John Prise

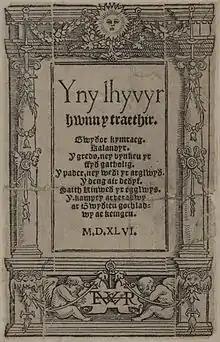
The title page of "Yny lhyvyr hwnn" by Prise, a primer that was the first printed book in Welsh

Sir John Prise (also Prys, Price) (1501/2–1555) was a Welsh public notary, who acted as a royal agent and visitor of the monasteries. He was also a scholar, associated with the first Welsh printed publication "Yn y lhyvyr hwnn". He was a Member (MP) of the Parliament of England for Breconshire in 1547; Hereford October 1553; Ludlow April 1554; and Ludgershall November 1554.